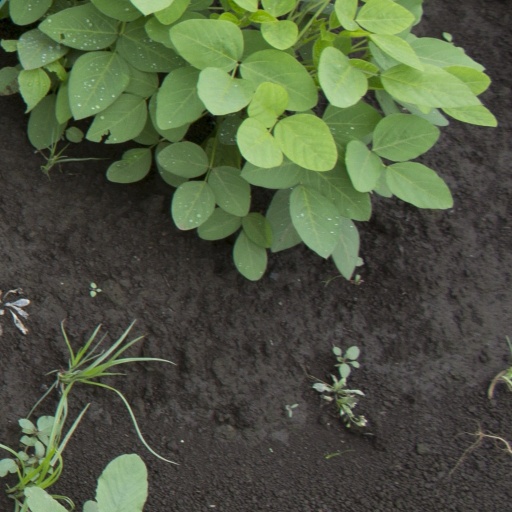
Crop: soybean